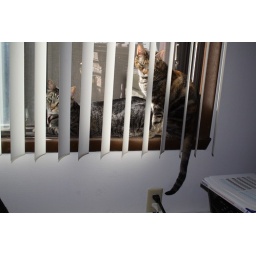
cats in window